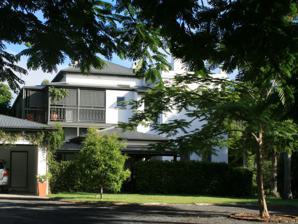
Building: Baddow House
Country: Australia
Year built: 1883
Historic site in Queensland, Australia Baddow House Baddow House, 2009 Location 366 Queen Street, Maryborough , Fraser Coast Region , Queensland , Australia Coordinates 25°31′37″S 152°40′22″E / 25.5269°S 152.6728°E / -25.5269; 152.6728 Design period 1870s–1890s (late 19th century) Built 1883 Architect Willoughby Powell Architectural style(s) Georgian Queensland Heritage Register Official name Baddow House Type state heritage (built, landscape) Designated 21 October 1992 Reference no. 600690 Significant period 1880s (fabric) 1880s–1900s (historical) Significant components garden/grounds, tank – water (underground), terracing, residential accommodation – main house Builders F Kinne Location of Baddow House in Queensland Baddow House is a heritage-listed detached house at 366 Queen Street, Maryborough , Fraser Coast Region , Queensland , Australia. It was designed by Willoughby Powell and built in 1883 by F Kinne. It was added to the Queensland Heritage Register on 21 October 1992. History Baddow House is a large brick residence constructed in 1883 for Edgar Thomas Aldridge and his family. It was designed by (at the time) Maryborough architect Willoughby Powell and constructed by local builder Fritz Kinne on high riverside land adjacent to the original site of Maryborough. The original town of Maryborough, originally and unofficially called Wide Bay Village, was established on the Mary River approximately eight kilometres upstream from the current town centre. In August or September 1847 George Furber built a wharf and store on the southern bank of what was then generally called Wide Bay River. It operated as a reception centre for squatters running sheep in the area and primarily provided transport for wool. The river was officially named Mary River on 7 September 1847 by Governor Sir Charles Fitz Roy and the first shipment of wool was dispatched from the wharf in December 1847. Edgar Aldridge was born in either Great Baddow or Little Baddow in Essex , England . It is believed that Aldridge named the house after his birthplace. He immigrated to Australia. Well born and educated, he became a hotel keeper on the Macleay River near Kempsey, New South Wales from about 1843 and began a variety of business pursuits. In June 1849 he married widow Maria Sarah Slater (nee Steele), a former convict. She had a child, Frederick Slater, from her previous marriage and Edgar and Maria had two children, Maria Rachael and Harry Edgar. In late 1849 the family moved to Maryborough. Edgar had visited the previous year to establish his businesses. The Aldridges settled on the northern bank almost opposite Furber's wharf, establishing a store, wharves for timber and wool trading, and the settlement's first hotel, the Bush Inn. Other settlers arrived and chose to settle near Aldridge. Furber then relocated his operations to the more popular northern bank. The first years of settlement were extraordinarily troubled with deadly conflict between Europeans and Aborigines. This situation discouraged settlement. Aldridge petitioned the New South Wales government to send extra troopers in order to encourage settlement. The struggling settlement was officially named Maryborough on 23 January 1849. In 1850 Surveyor Hugh Roland Labatt arrived in Maryborough with instructions to "examine the River Mary ... to suggest ... the best site or sites for the laying out of the town, having regard to the convenience of shipping on one hand and internal communication on the other ... also ... point out the spots desirable as reserves for public building, church, quay and for places for public recreation". The site recommended by Labatt was not where settlement was already established but further east, a decision not well received by the existing settlers who had invested time and money into the original township. Immediately, a government wharf was established at the new location able to service larger ships than was previously possible, effectively ending further development of the old town. Over the following decade the town relocated to its current location where it quickly thrived. The old town was abandoned and most of the buildings removed by 1856. The Aldridges lived in their Bush Inn upon settling in Maryborough. Another child, Joey Edgar Aldridge was born in 1850 but died in 1851. At 1852 land sales of the new township, Edgar purchased many allotments in the new town and re-established his businesses there. In 1854 he purchased land at the old town including five allotments covering over 18,200 sqm. This land included part of a creek and the end of a spur of high land to the south. Aldridge built a timber slab house here. The land overlooked the nearby wharves and Aldridge's store and inn which soon ceased operation. The Aldridges cultivated extensive and productive gardens including experimental exotic species such as sugar cane, the first grown in the area. This established the viability of what would become an important and profitable crop for Maryborough. By 1863 the area was being called Baddow, presumably after the Aldridge house, but Aldridge letters and diaries call the area West Maryborough or The Old Town. The Aldridge finances improved rapidly with speculative land purchases and successful business ventures and in 1860 Edgar retired from business with management passing to his son Harry. Edgar held the position of Alderman of Maryborough from 1861 to 1864 and 1865 to 1866. The 1880s were prosperous for the colony of Queensland as migration and capital investment created unprecedented growth. Maryborough's growth was based on its role as the main port and centre for an extensive pastoral industry in the Wide Bay district, a sugar industry in the immediate vicinity of Maryborough, the Gympie goldfields , a timber industry in and around the main waterways, coal mining at Burrum and manufacturing industries such as Walker's foundry. Maryborough's dominance as a regional centre was also strengthened by its role as the terminus for the railway line south to Gympie which was completed in 1881. Many significant buildings were constructed in the late 1870s and 1880s in Maryborough including: Maryborough Court House (1877), Bank of New South Wales (1877), St Paul's Church of England (1879), Maryborough Railway Station (1880), Maryborough Boys Grammar School (1881), Criterion Hotel (1883), Maryborough Mortuary Chapel (1884), Maryborough Base Hospital (1888), and the Maryborough School of Arts (1888). During Maryborough's prosperous period of the late 1870s and 1880s wealthy residents constructed fine, architect-designed suburban villas. During this period, the middle-class home was a stage for social ritual and was an outward manifestation of the occupant's status in the community. The middle-class desired to emulate the lifestyle of the English gentry. Suburban villas were often built on the fringes of established urban areas throughout the colony, remote from the town centres. They are characterised by a semi-rural grandeur brought about by an elaborate and substantial detached house of a Classical style surrounded by a large restful garden. In Maryborough these included: villa for John Vivian Williams, Churchill Street (1879), Doon Villa (c.1882), Riversleigh, corner North and Elizabeth Streets (1882), villa for JE Brown, Woodstock Street (1882), villa for Robert Hart (1883), and Philadelphia Villa, corner Lennox and North Streets (1884). Construction of Baddow House was begun in 1883. It cost approximately £ 6600 and replaced the previous Aldridge house except for the detached kitchen which was retained for use in the new house. It was designed by architect Willoughby Powell (c.1848-1920) who came to Maryborough in 1882 to capitalise on the building boom in the growing town. Powell was born in Cheltenham, England where he trained as an architect before immigrating to Queensland in 1872. He worked for Brisbane architect Richard Gailey before joining the Queensland Public Works Department in 1874. Powell won a competition for the design of the Toowoomba Grammar School (1875) and left the Department of Public Works to supervise its construction. Other examples of Powell's work include Warwick Town Hall (1888) and Toowoomba City Hall (1900). Baddow House for 'Maryborough's wealthiest resident' was one of his first works completed during his three-year stay in Maryborough. He completed at least 14 projects including two other villas in the town as well as shops, hotels, a mortuary chapel, and a parsonage. Baddow House was built by local builder Carl Friedrich "Fritz" Kinne (1844-1929), a German immigrant who arrived in Maryborough in 1871. Kinne was responsible for constructing many Maryborough buildings, including the extensions for St Mary's Roman Catholic Church for architect FDG Stanley in 1884, and was later elected Alderman (1890–98) and the Mayor of Maryborough (1895). Maria Aldridge's health began to decline in the early 1880s and Aldridge diaries suggest she spent the majority of her last years at another Aldridge property at Booral , by the sea. She died at Booral 17 March 1886. Edgar paid for the construction of memorials to her within Maryborough - St Thomas's Church of England and a large free-standing bell tower for St Paul's Church of England - that were completed in 1887. Edgar died 18 May 1888 in Baddow House. He was not a wealthy man by this time and when the house passed to his son Harry, who lived there with his wife Lappy and their children until his death 4 February 1910, in 1912 the Bank of New South Wales foreclosed on the property and disposed of it by auction. Lappy Aldridge and her children moved to the Booral property. After the Aldridges, the house passed through many hands. First, it was transferred to Hugh Biddles in 1913. After his death in 1939, it was transferred to Ethel Stiler in 1942. Under her ownership the verandahs were removed and the grounds were cleared of gardens. During the clearing of the gardens, a Canary Island Date Palm that survived from the Aldridge years was damaged in a rubbish fire. A photo taken during the latter years of the Stiler's ownership clearly shows the burnt stump has a regrowth shoot. Around this time the house is thought to have been used briefly as a girls' boarding house for St Mary's Catholic School, Maryborough. Baddow House was transferred to the Crown in 1950 with the intention of use as a migrant hostel. This never occurred and the house remained empty and unused and was greatly vandalised. In 1954 the Boy Scouts Association of Queensland used Baddow House as their meeting hall. By this time the kitchen that had been retained from the previous house had been demolished, although the cellar under it survived. During the occupation by the Scouts some repair of the vandalism was undertaken by caretakers. Allotments 1 and 2, upon which the house stands, were purchased in 1967 by Donald and Daphne Scott. The remainder of the estate land continues to be in Crown ownership and is part of the parkland reserved for the Old Maryborough Town Site. It was then purchased by John and Lois Hastings in 1973, John Stevens in 1981, Tony Nioa in April 1986, and then by Barrie and Janice Christison in November 1986. The Christisons used the upper floor as their residence and opened the lower floor as a museum, displaying historical paraphernalia. In 1988 buried bricks were uncovered while building a car park. These were considered to be from the cellar now buried and filled with earth. The opening of the house as a museum was well-published, popular, and successful. In this period when Maryborough was generally promoting itself as a "Heritage City" the house gained a high profile within the local community which continues today. In 2003 the house was purchased by Ian Russell and Anne De Lisle. The house underwent a substantial renovation during the following three years. Local architect, Marion Graham, managed the project which included concrete underpinning, repair of rendering internally and externally, rebuilding of verandahs, and the construction of a one- storey wing to the south corner containing kitchen, garage, study, and bathroom. With reconstruction, the interior is a combination of new and original fabric. This work included recovery, repair, and rehanging of the large folding cedar doors in the ground floor reception rooms; rebuilding fireplace surrounds; repair or replacement of cedar joinery, doors and windows rehung or replaced; floors and ceilings repaired with some replacements of boards; and the whole interior plastered and painted. The reconstruction of the verandah was done to the dimensions and character of the original. The gardens were extensively redeveloped and planted. Much of the renovation was done by local tradespeople. The book "A Grand Passion: A memoir" by owner Anne De Lisle published in 2007 documents this period and the work undertaken and has raised the public profile of the house significantly. Baddow House remains a private residence in 2011. Highly regarded by the local community, it is occasionally used as a venue for fundraising events. Description Baddow House is a large, two-storey Neo-Georgian residence with an extensive garden on the northern end of a ridge beside the Mary River, Maryborough. It is one of the largest residences in Maryborough. On two equal lots totalling 7,284 square metres (78,400 sq ft), the land is bound on the north- western and south-western sides by treed parkland, on the north- eastern side by an unformed road reserve for Queen Street , and on the south-eastern side by Russell Street. The front of the house faces north-east to the road reserve and views to the Mary River are to the west. The building is of brick construction rendered and scored to resemble ashlar coursing. It has a hipped roof clad with corrugated metal sheets and a timber verandah with twin steel posts and decorative cast iron balustrade that wraps around the north-east, north-west, and south-west sides on both levels. The building, sitting within an established garden of lawns, trees, and garden beds, is in a Neo- Georgian style and the principal elevations are symmetrically composed. The house roof has three large, cement-rendered chimneys with mouldings and conical metal roof ventilators. The north-eastern (front) elevation is viewed from the reserve of Queen Street below. A wide, central, cement-rendered stair leads from the garden onto the verandah. Flanking the entrance doorway and projecting onto the verandah are two octagonal bay windows rising across both levels with separate hipped roofs. Entrance is through a large round arched opening fitted with a panelled door surrounded by sidelight and a fanlight. The windows are large square headed openings fitted with double-hung, timber framed sashes. The verandah is a reconstruction; has a timber floor, decorative cast-metal balustrade, frieze , and brackets ; timber handrail ; and panels of timber lattice screening the corners of the upper level. Under its own roof, the verandah wraps around to the symmetrical north-western elevation composed of three large windows and continues around onto the south-western elevation composed of one octagonal bay window and a secondary entrance via a central square-headed opening fitted with a panelled and glazed door surrounded by sidelights and a fanlight. The rear, south-eastern elevation, visible from Russell Street, has a central back door and a projecting service block at the eastern end containing laundry (ground floor) and bathroom (first floor). The laundry has large timber fixed louvred windows and the bathroom has small square-headed windows. The service block has a parapet roof that conceals a roof level water tank that supplied the rooms below. This tank was filled by a hand pump mounted externally on the wall at ground level which is connected to the underground beehive tanks nearby. The verandah on the upper level returns along the rear facade at the western end but it is narrower. Abutting the southern corner of the rear is a one-storey extension with hipped roofs and a large awning . This extension is designed to imitate traditional detail but is not of cultural heritage significance. The plan of the two-storey part of the house is repeated on the two levels. A central, T-shaped hall provides access to the five main rooms and a decorative timber switch back stair with decorative turned balustrade and carved newel post finial provides vertical circulation. Generally, the interior walls are plaster with timber skirtings, timber architraves , and plaster cornices , all moulded. The floors and ceilings are timber boards. Internal doors are timber with four panels with bolection moulding and glazed horizontal-pivoting fanlights. The six fireplaces have moulded timber mantelpieces and metal fire surrounds and either a metal grate or stove. A timber partition of horizontal beaded boards divides the northern rooms on the upper level and this wall in the lower level contains large folding door with six panels with bolection moulding and matching timber panelling above the opening. The ceilings on the ground floor rooms are 4.2 metres (14 ft) high with those of the first floor being 3.7 metres (12 ft) high. The house contains cedar joinery throughout. The house contains much furniture and paintings brought into the house by the current owners. An octagonal side table and two framed paintings are in the dining room and may have been owned by the Aldridges. The Aldridge Collection is held by the Maryborough Military and Colonial Museum and contains domestic items donated to the museum by a member of the Aldridge family. It may give providence for the side table and paintings and also evidence of the domestic history of Baddow House. During World War II , the iron lacework was removed from the verandahs to contribute to the war effort. The garden shows evidence of past landscaping including terracing for a past driveway and decorative cast-iron fence posts with chain link fence. There are two large brick underground "beehive" water tanks in the grounds near the house. One is near the south-east side of the house and is 5.2 metres (17 ft) in width and of a similar depth. The other is further down the bank in front of the house and is of a similar construction. A Canary Island Date Palm (Phoenix canariensis) is planted near the front (northern) steps. Nothing of the other vegetation on the site is of cultural heritage significance. Archaeological evidence may survive in the grounds or under the house that may provide information pertaining to the 1850s to 1880s occupation of the site by the first settlers in Maryborough or of earlier landscaping elements of the house. Heritage listing Baddow House was listed on the Queensland Heritage Register on 21 October 1992 having satisfied the following criteria. The place is important in demonstrating the evolution or pattern of Queensland's history. Baddow House, Maryborough (1883) provides evidence of the development of regional Queensland during the economic boom of the 1870s and 1880s when Maryborough, already a busy port, became a major regional town and agricultural, pastoral, industrial, and commercial centre for Queensland. The place, combined with surviving documentary and photographic evidence, contributes to our understanding of the way of life of wealthy families in the establishment and development of major regional towns. The place has potential to yield information that will contribute to an understanding of Queensland's history. Baddow House has the potential to reveal further information about domestic life of wealthy regional Queenslanders in the 1880s through an examination of the existing fabric in combination with documentary evidence. In particular, the examination of the water reticulation system, including beehive water tanks, hand pump, and rooftop tank, which is a rare and early hydraulic system, may provide further information regarding the technical accomplishments in providing domestic services that were sophisticated for the time. Baddow House has the potential to contribute to our understanding of the effects of the 1870s-1880s economic boom on an important early regional Queensland community. Baddow House has potential to contain important subsurface archaeological features and deposits from the 1850s to the early 20th century. This may include evidence associated with the second Baddow House ( c. 1854 - c. 1883 ), the construction and design of the extant house and early gardens, and its ownership by two generations of the Aldridge family. Archaeological investigations of Baddow House may inform on consumption choices and patterns of the Aldridge family before, during and after the 1870s-1880s boom period. These investigations may provide an important insight into the perceptions of class and taste over an extended time and in a period of important social and economic change in Maryborough. The place is important in demonstrating the principal characteristics of a particular class of cultural places. Baddow House is important in demonstrating the principal characteristics of a substantial, architect-designed Queensland suburban villa of the late 19th century. These characteristics include: the form (detached, two-storeyed); structural materials (brick); planning of both the house (public rooms downstairs, attached rear service rooms, bedrooms on the upper floor, and verandahs) and the grounds (siting of the house overlooking the river amongst landscaped gardens); and decorative detailing and finishes (including external render, internal plaster, ornate cedar joinery, panelled doors, stained glass). The place evokes a strong sense of grace, genteel languor, tranquillity and seclusion through its setting - a characteristic of the original design which rarely survives at other suburban villas in Queensland. It is a fine example of the work of Queensland architect, Willoughby Powell and of Maryborough builder Fritz Kinne, both skilled professionals, prominent and successful within their fields. References